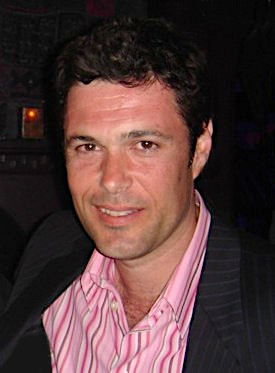
คาร์ลอส เบอร์นาร์ด

| name = คาร์ลอส เบอร์นาร์ด
| image = Carlos Bernard cropped.jpg
| imagesize = 200px
| birthname = Carlos Bernard Papierski
| location = อีแวนสตัน รัฐอิลลินอย สหรัฐอเมริกา
| occupation = นักแสดง
| yearsactive = 1996–ปัุจจบัน
| spouse = Sharisse Baker (1999-ปัุจจบัน) (บุตร 1 คน)
| website =
คาร์ลอส เบอร์นาร์ด () เกิดเมื่อวันที่ 12 ตุลาคม ค.ศ. 1962 เป็นนักแสดงชาวอเมริกน เป็นที่รู้จักที่สุด จากบทโทนี อัลเมดา ในซีรีส์เรื่อง "24 (TV series)|24"
เบอร์นาร์ดเกิดในอีแวนสตัน รัฐอิลลินอย เขามีเชื้อสายโปแลนด์และสเปน แม่ของเขามีรกรากจากมาดริด เขาพูดภาษาสเปน , รัสเซีย, และภาษาเยอรมัน ได้คล่องแคล่ว ด้านชีวิตส่วนตัว เบอร์นาร์ดแต่งงานกับนักแสดงสาว เชอริส เบเกอร์ ในปี ค.ศ. 1999 มีบุตรสาวด้วยกัน 1 คนชื่อนาตาลี เกิดเมื่อเดือนสิงหาคม ค.ศ. 2003
== ผลงานแสดง ==
== อ้างอิง ==
หมวดหมู่:นักแสดงอเมริกัน
หมวดหมู่:ชาวอเมริกันเชื้อสายสเปน
หมวดหมู่:ชาวอเมริกันเชื้อสายโปแลนด์
หมวดหมู่:บุคคลจากรัฐอิลลินอย